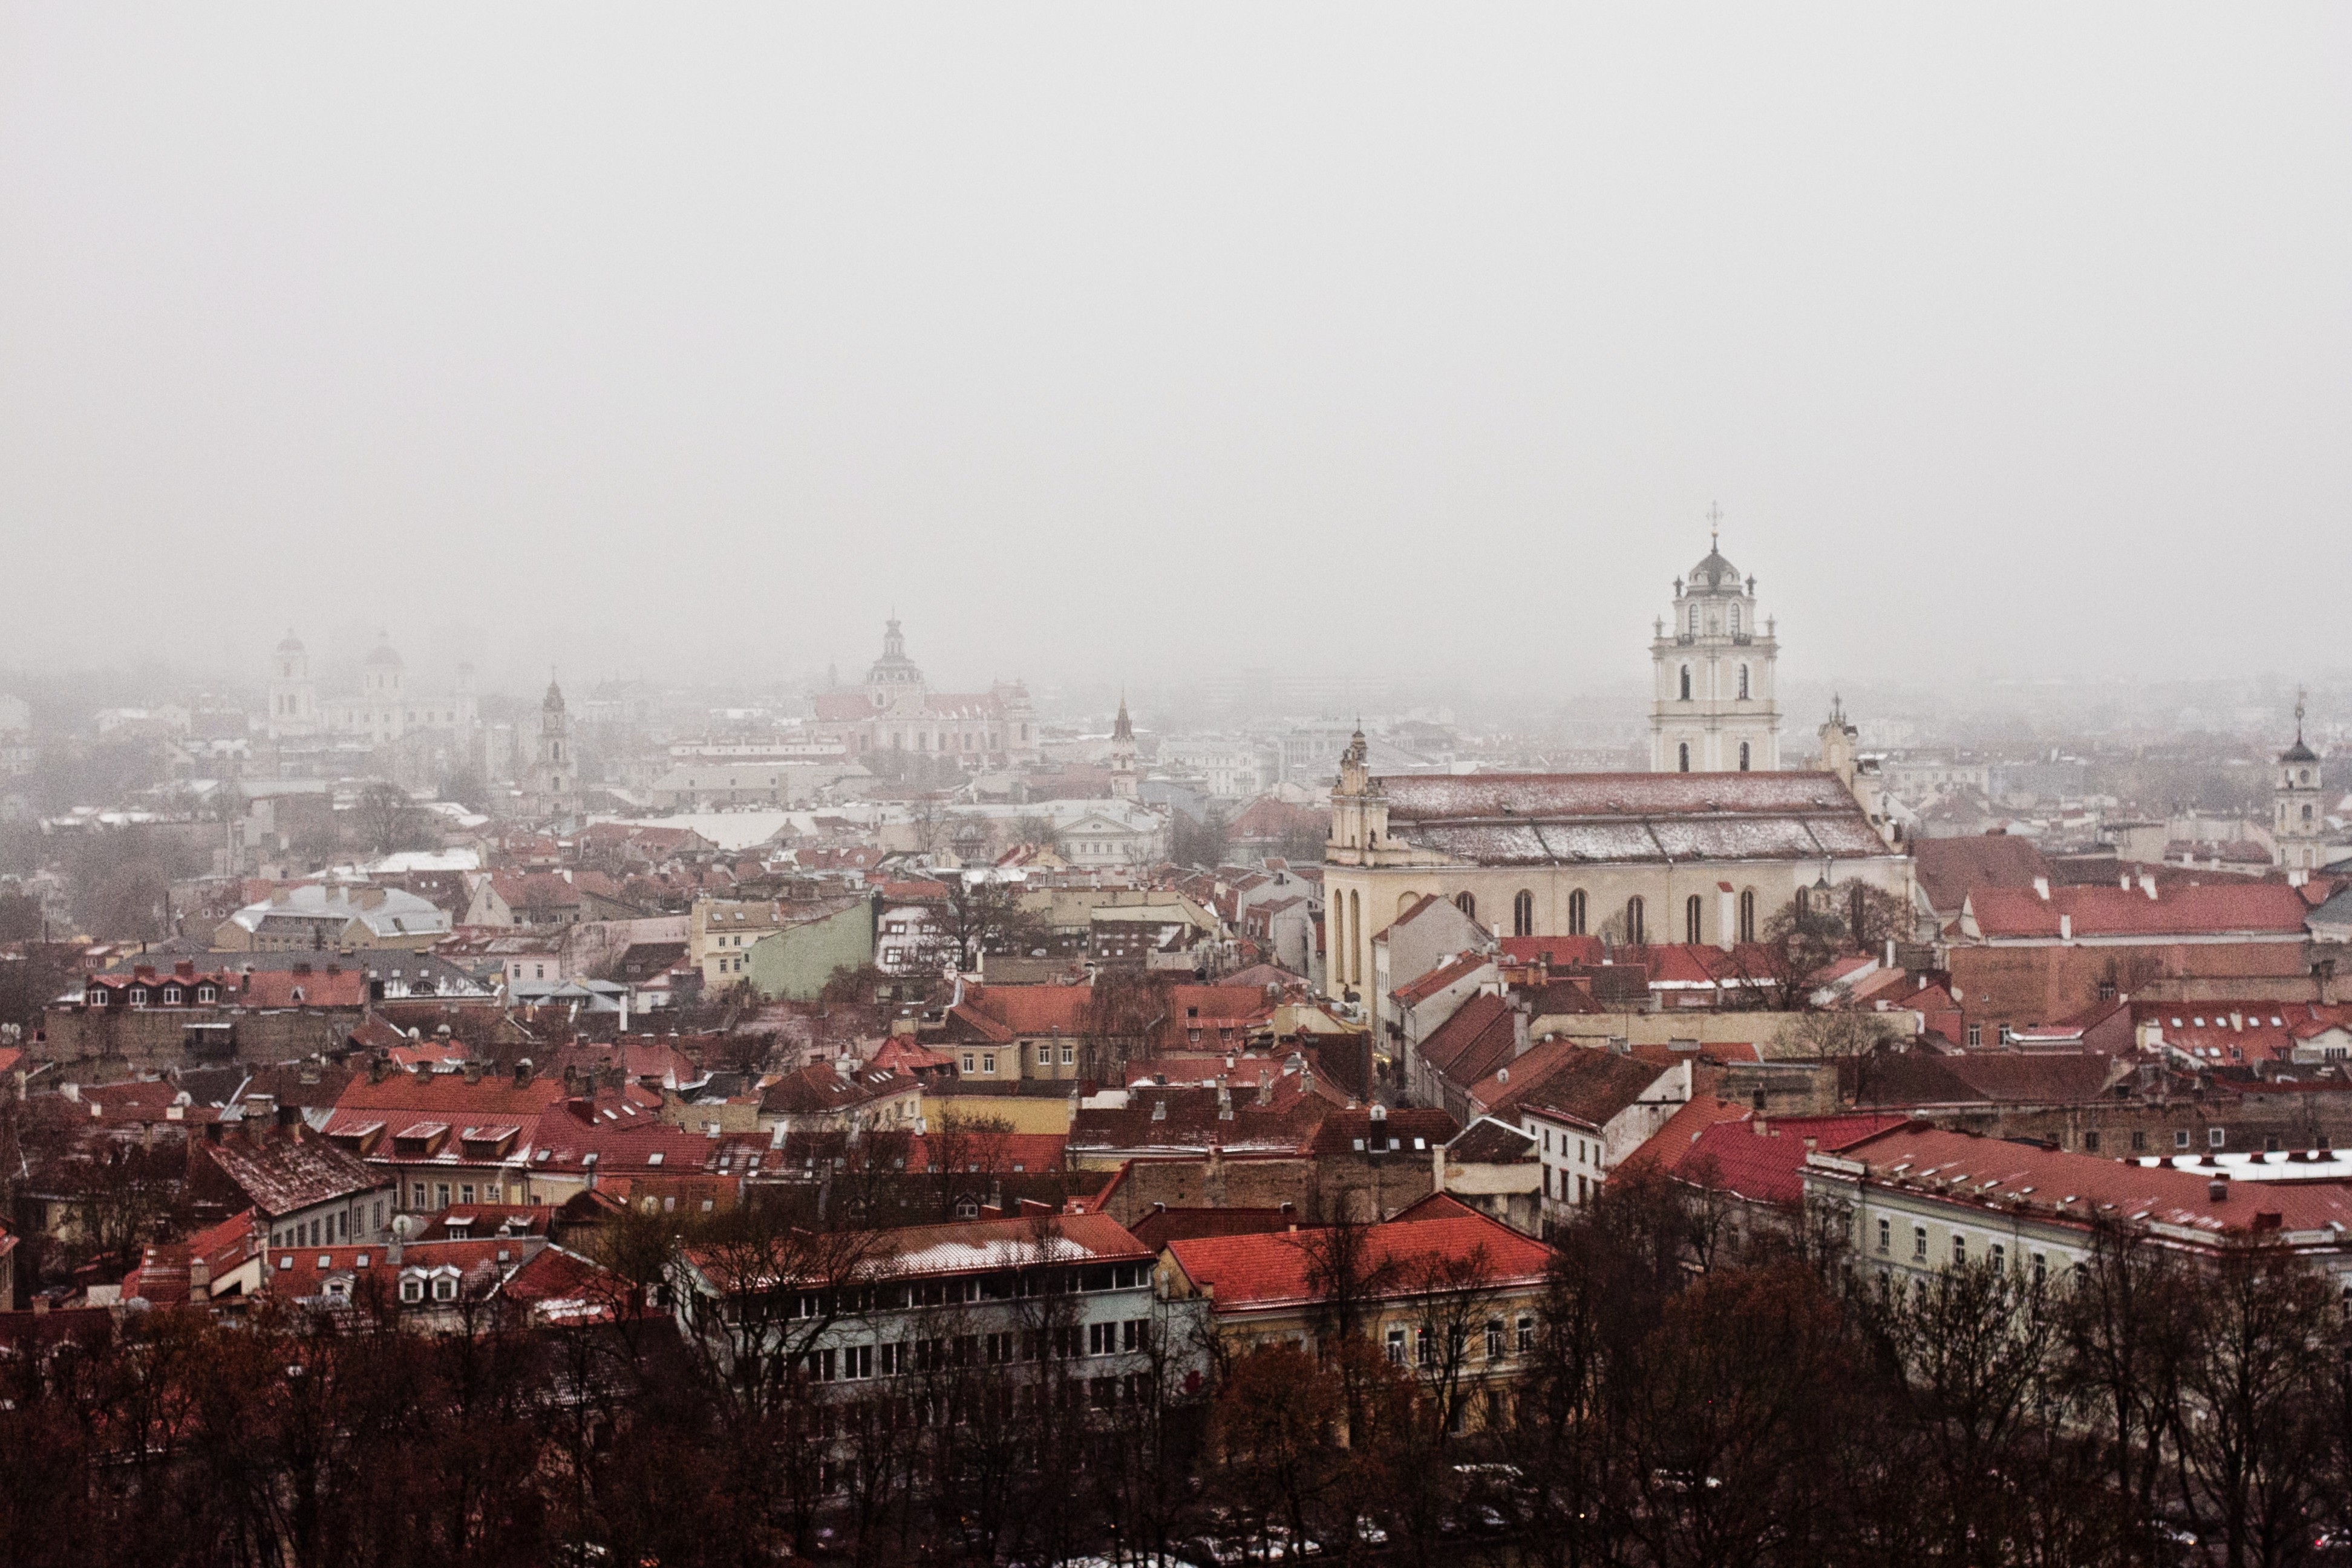
skyline, town, city, cityscape, panorama, weather, landmark, metropolis, atmospheric phenomenon, human settlement